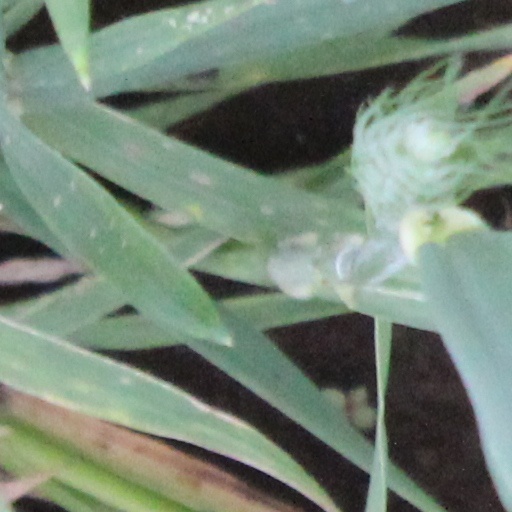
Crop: wheat